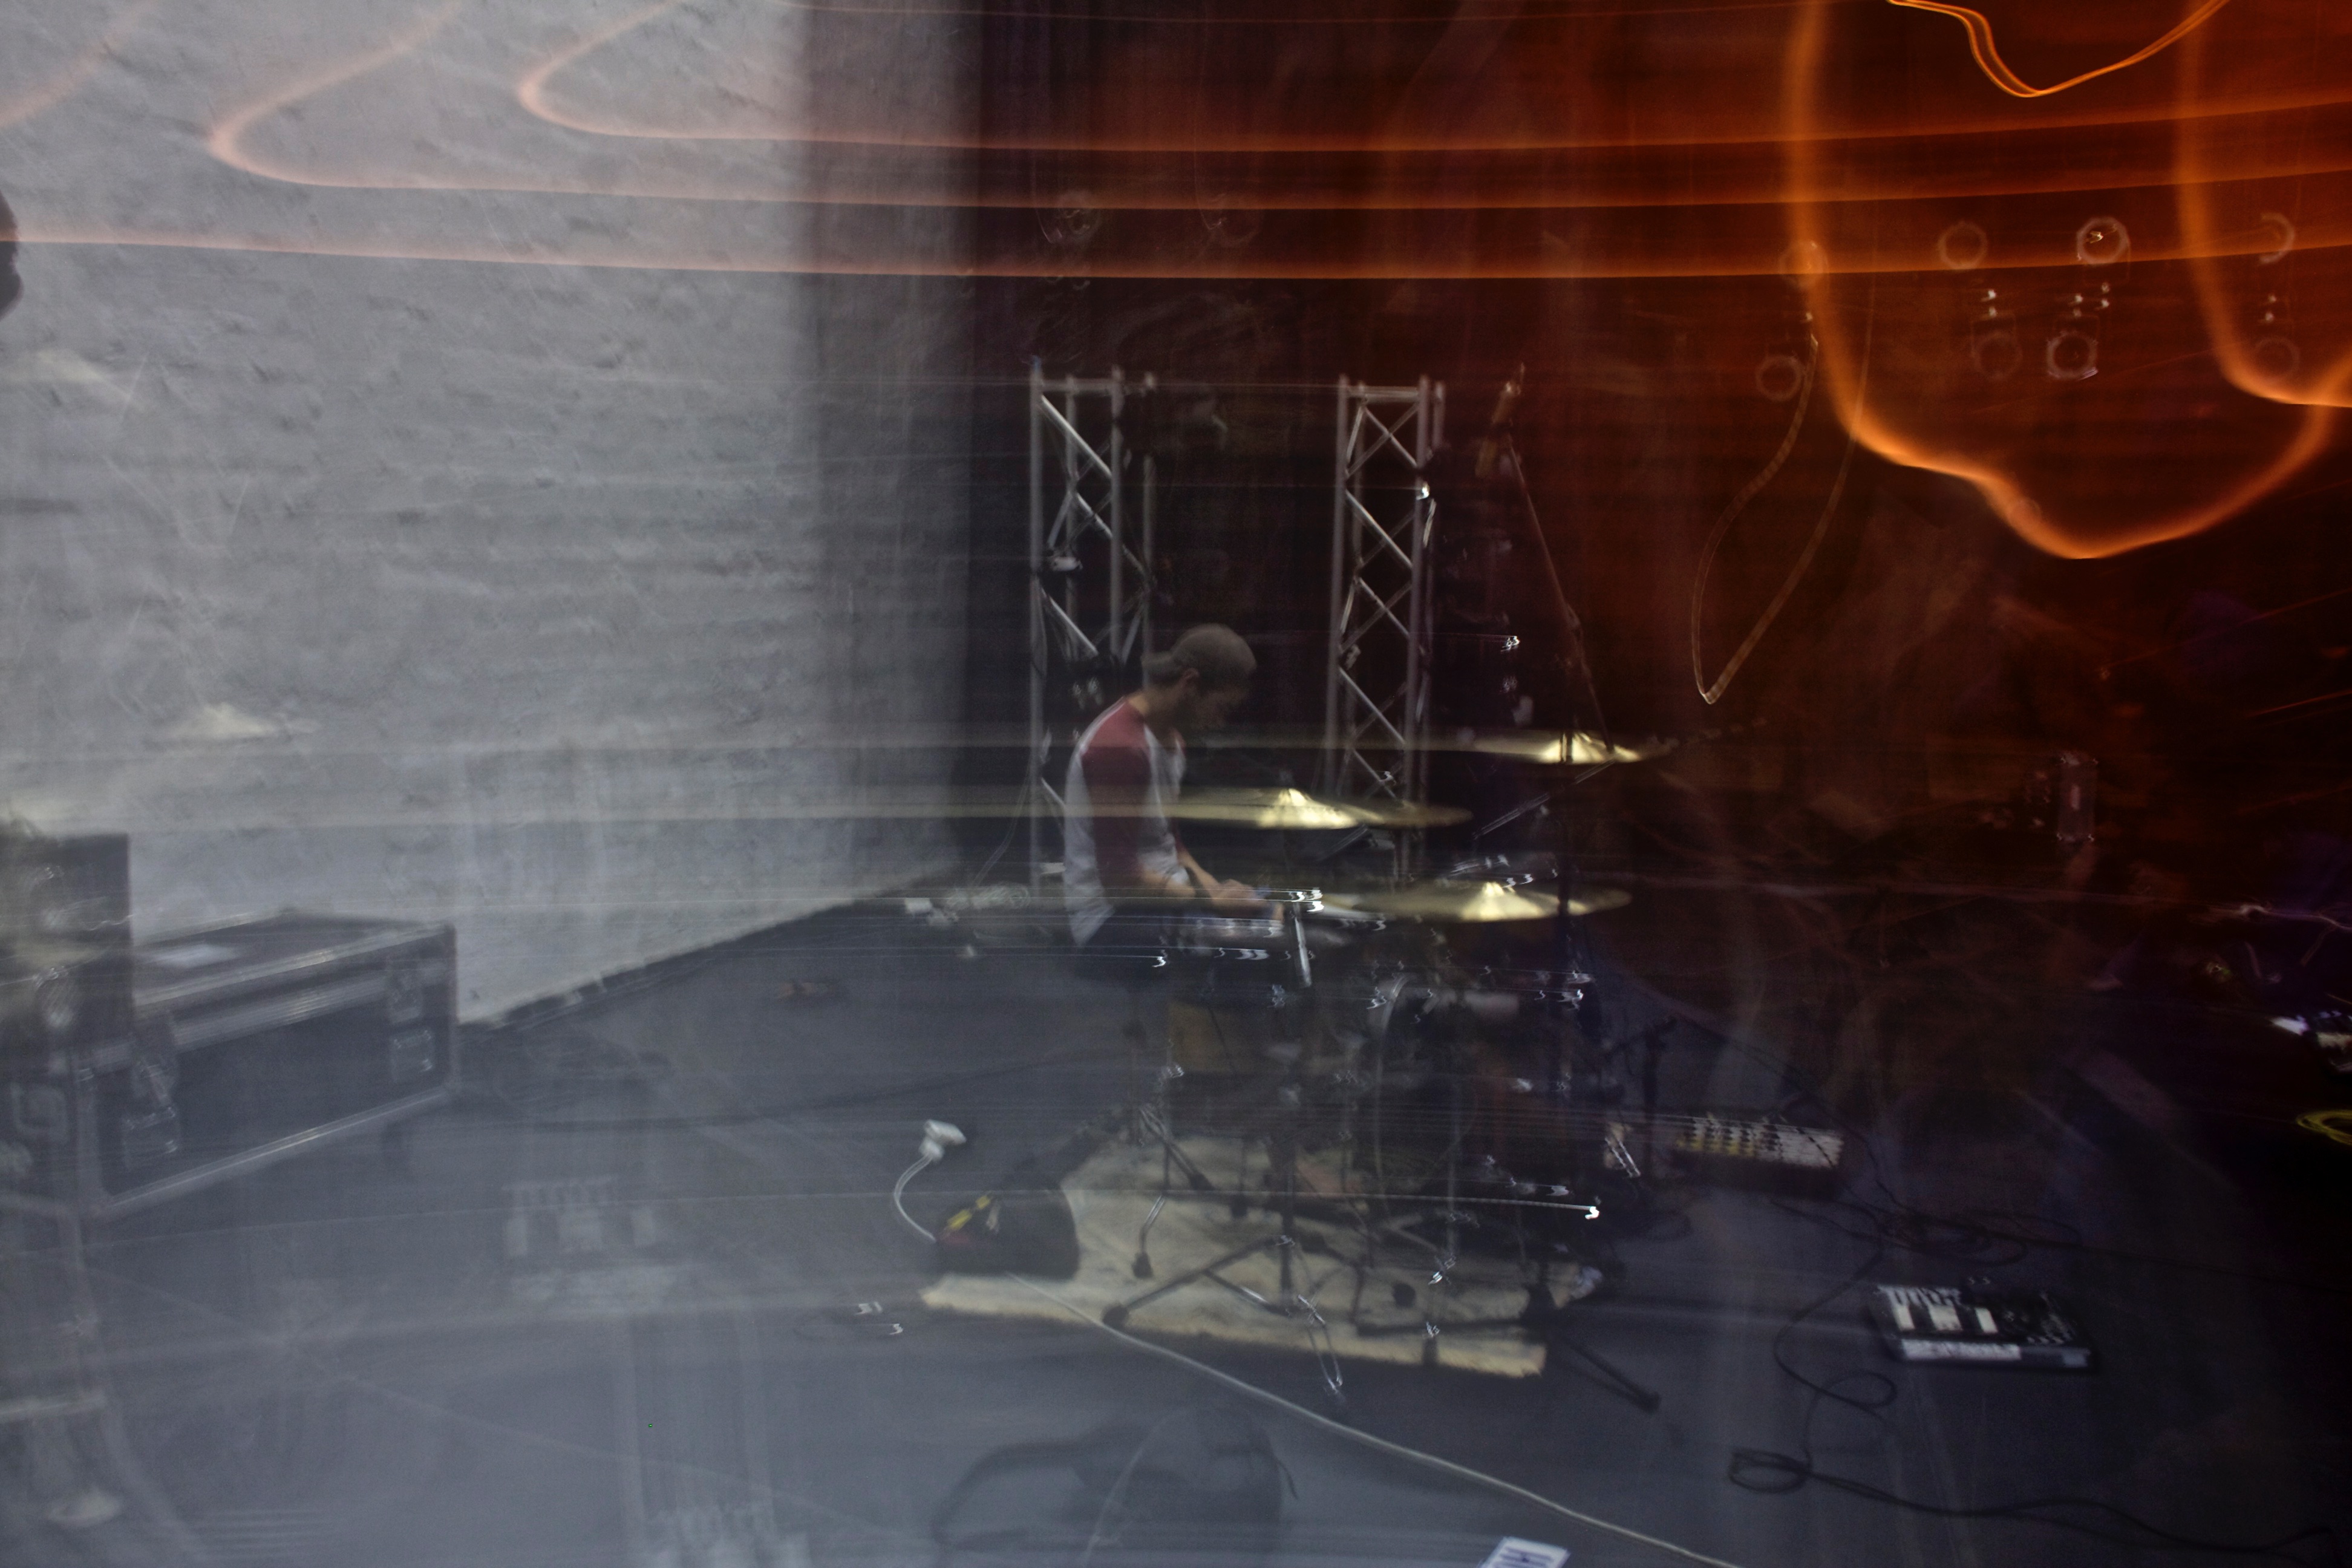
screenshot